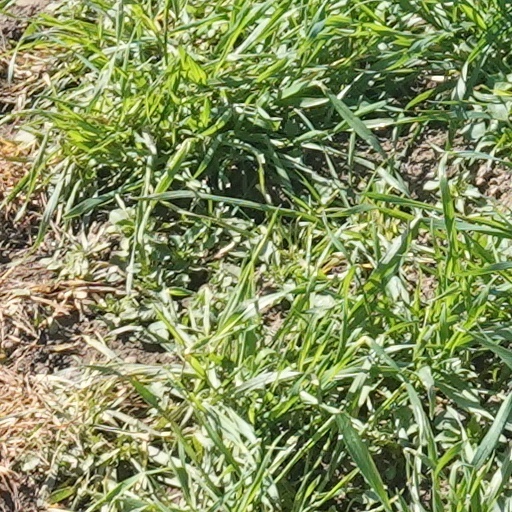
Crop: wheat